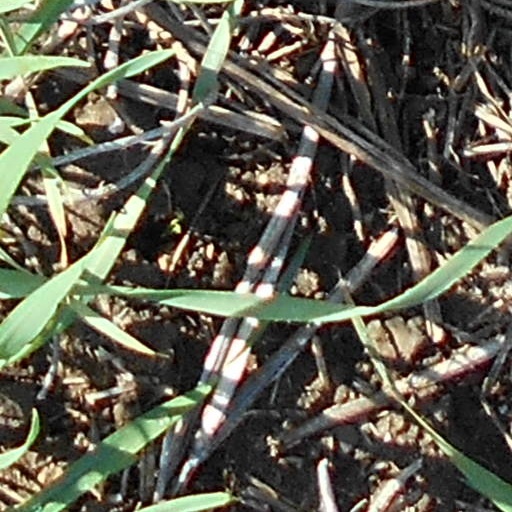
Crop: wheat